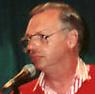
Age: 53